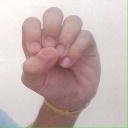
अक्षर: उ